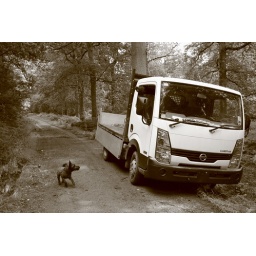
Archie takes fright at big dog in van